Conservation and restoration of stained glass

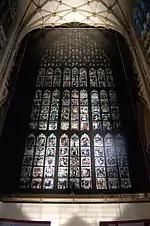
Figure 7 – A digitally produced replica of the Great East Window of York Minster

For instance, upon the removal of the Great East Window from public view (for up to ten years), a solution was needed to combat the sudden gloom of the Minster's interior. Ultimately, a remarkable life-sized, digital replica was produced to brighten the "visual 'black hole' that remains" while conservation work is taking place, thus facilitating the aims of conservators by minimising the detrimental effects of losing the visual impact window on the interior (fig. 7) (Rosewell 2008b). This is not the first time that York Minster has employed a variety of methods to maintain and increase public access while also facilitating the conservation of its stained glass legacy. Currently, conserved sections of panels that have been permanently removed from their original context due to conservation concerns can be viewed on display near the choir (fig. 8). Although it is rare that a perfect solution to these concerns can be found, it is a necessary part of conservation planning to take public interest and access into consideration.